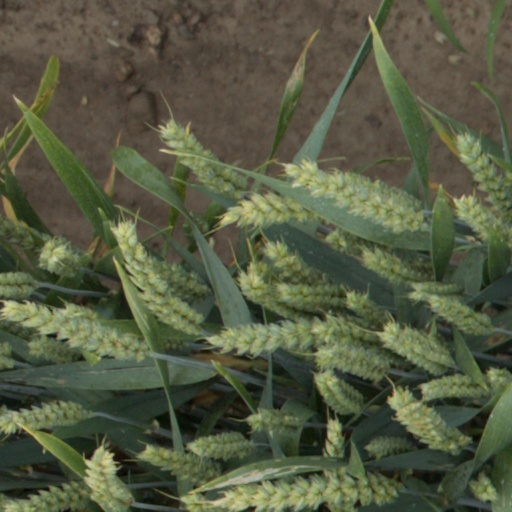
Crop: wheat